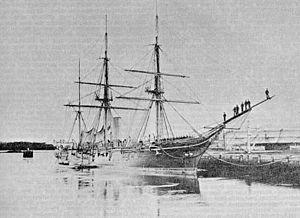
L'USS Galena est un cuirassé à large coque en bois construit pour la Marine des États-Unis pendant la guerre de Sécession. Le navire est initialement affecté à l'escadron du blocus de l'Atlantique Nord et soutient les forces de l'Union au cours de la campagne de la Péninsule en 1862. Il est endommagé lors de la bataille de Drewry's Bluff parce que son blindage est trop mince pour empêcher les coups confédérés de pénétrer. Largement considéré comme un échec, le Galena est reconstruit sans ajouter de blindage en 1863 et est transféré à l'escadron du blocus du golfe occidental en 1864. Le navire participe à la bataille de la baie de Mobile et au siège du fort Morgan suivant en août. Il est brièvement transféré à l'escadron du blocus du golfe oriental en septembre avant d'être envoyé à Philadelphie, en Pennsylvanie, pour des réparations en novembre.